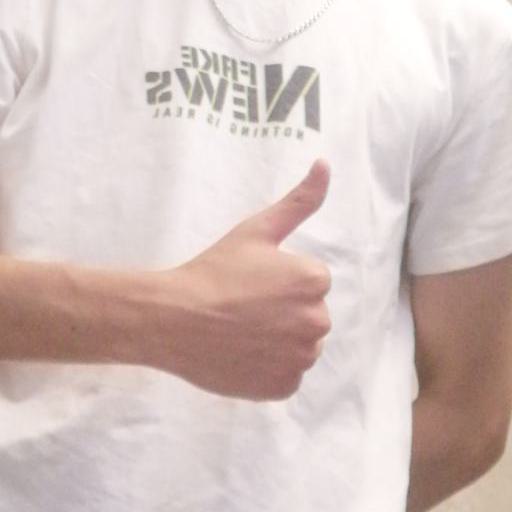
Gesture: like